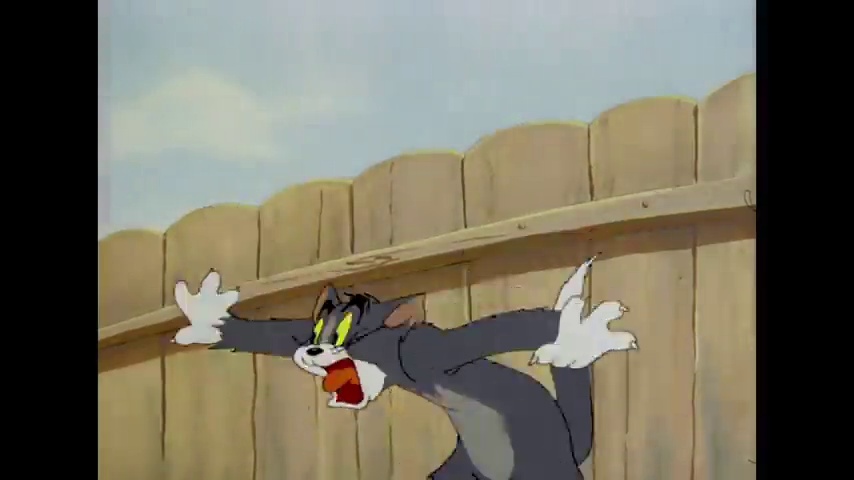
Portrait style: Cartoon Portrait